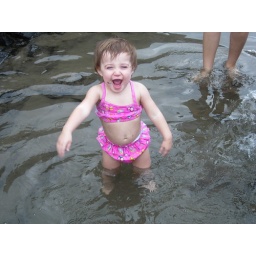
The waves crash over rocks which form pools with calm water